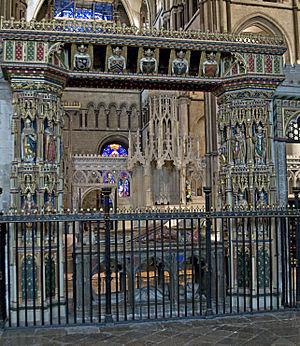
Henry Chichele, né en 1363 ou 1364 à Higham Ferrers, dans le Northamptonshire et mort le 12 avril 1443, Archevêque de Canterbury, est le fondateur de All Souls College.